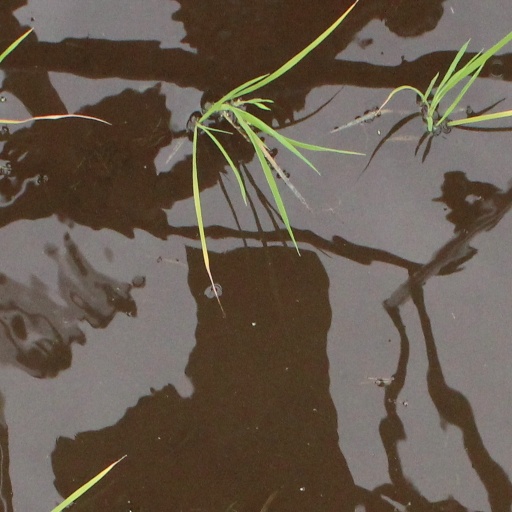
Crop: rice